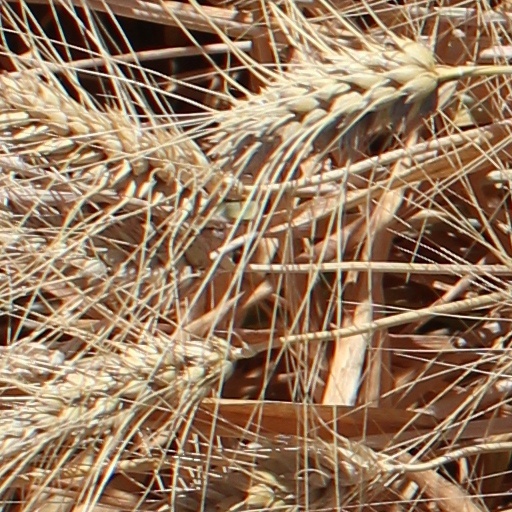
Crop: wheat